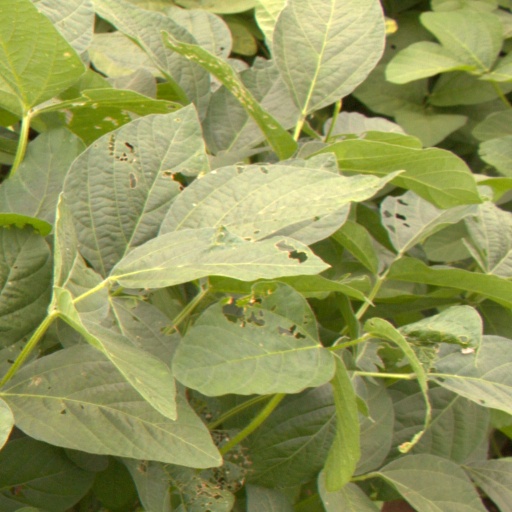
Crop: soybean